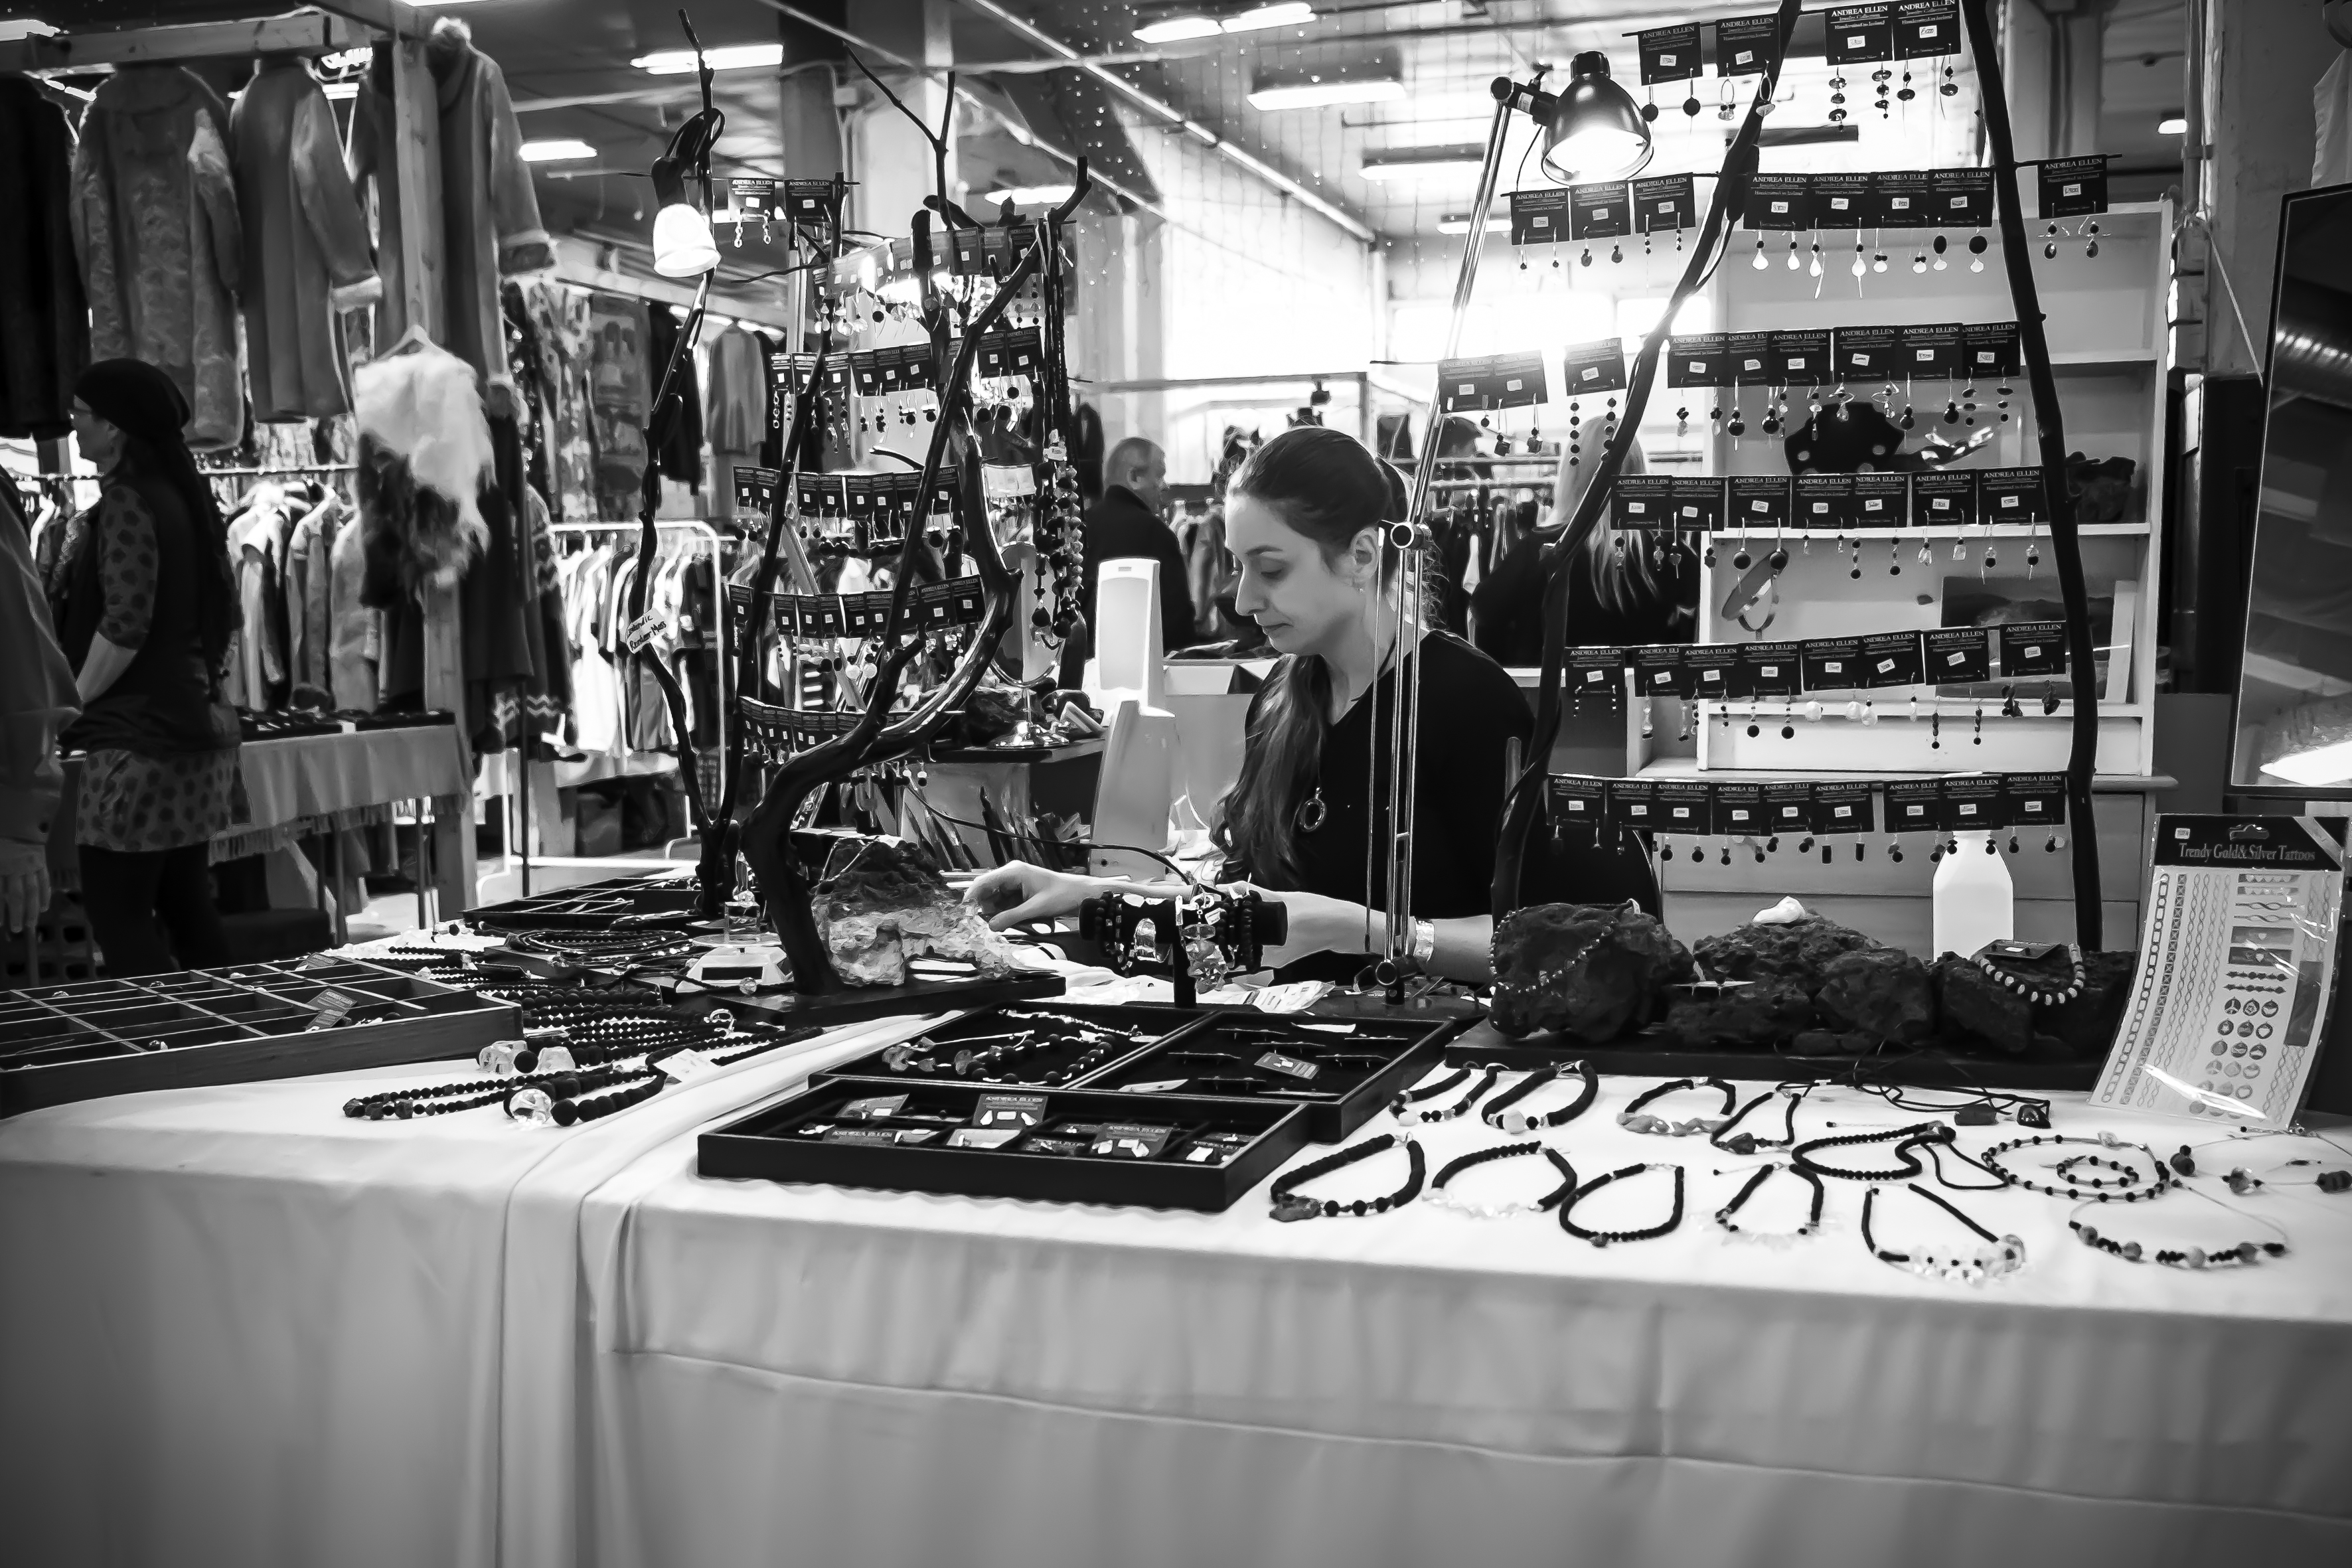
black and white, white, street, urban, travel, fujifilm, iceland, black, monochrome, bw, blackandwhite, blackwhite, is, design, ngc, photograph, fuji, fujixt1, reykjavik, fujix, noireblanc, monochrome photography